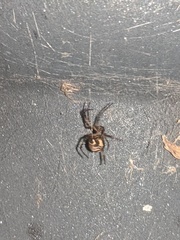
Species: Lactrodectus_hesperus